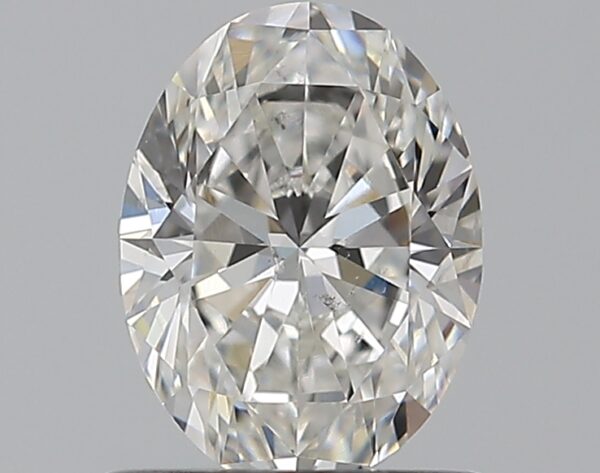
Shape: oval
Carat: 0.7
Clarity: SI1
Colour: F
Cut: EX
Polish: EX
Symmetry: VG
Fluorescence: N
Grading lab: GIA
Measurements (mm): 6.78 x 5.05 x 3.14